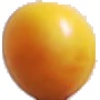
Label: cherry_wax_yellow